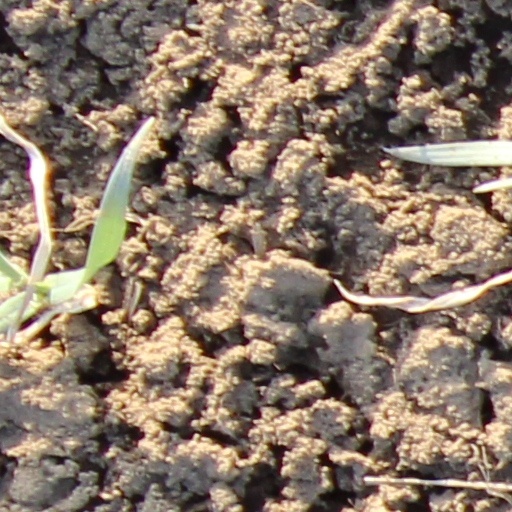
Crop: wheat